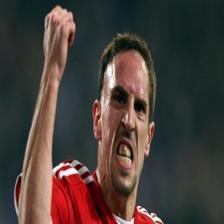
Image emotion (VAD): valence: -0.6, arousal: 0.4, dominance: 0.2
Candidate emotion words:
wary — valence: 0.02, arousal: -0.314, dominance: 0.07
vengeful — valence: -0.7, arousal: 0.68, dominance: 0.122
hateful — valence: -0.858, arousal: 0.638, dominance: -0.14
mad — valence: -0.562, arousal: 0.746, dominance: -0.446
Best matching emotion: vengeful